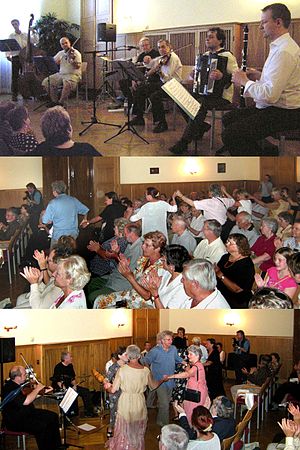
Klezmer
Ensemble Klesmer Wien concert and party, 2009.
Klezmer var egentlig betegnelsen for jødiske instrumenter og senere musikere, men er i løbet af de sidste 100 år blevet til en musikalsk genre-betegnelse. Klezmermusik er traditionel jødisk folkemusik specielt dansemusik som bruges til bryllupper og andre fester. Musikken stammer primært fra de chassidiske jøder i øst-europa der i starten af 1900-tallet immigrerede til Amerika tog folkemusikken med sig. Den store østrigske orkesterdirigent og komponist Gustav Mahler, som var af jødisk oprindelse, efterligner af og til i sine værker klezmer bandets klang, fx i 3. satsen af hans 1. symfoni, satsen som gør brug af en moludgave af sangen Mester Jakob.